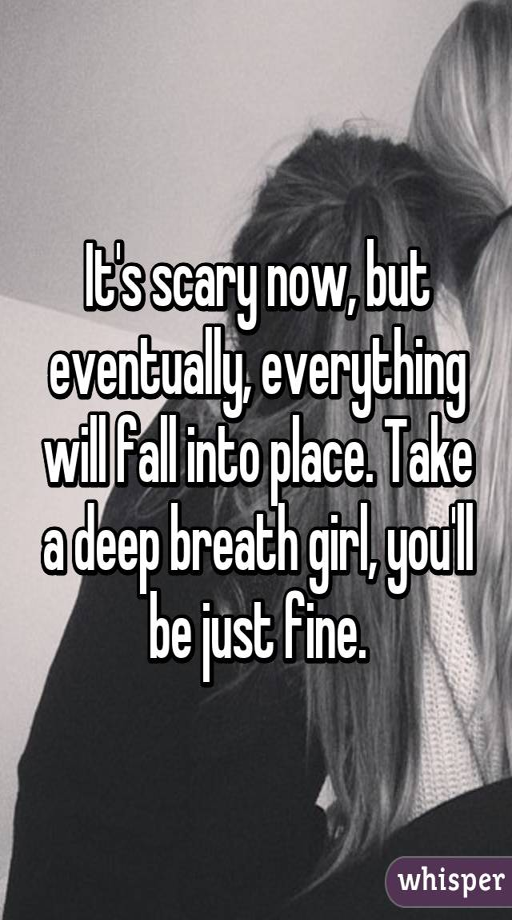
it 's scary now , but eventually , everything will fall into place .